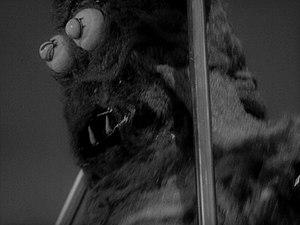
La Créature de la mer hantée est un film américain réalisé par Roger Corman, sorti en 1961.